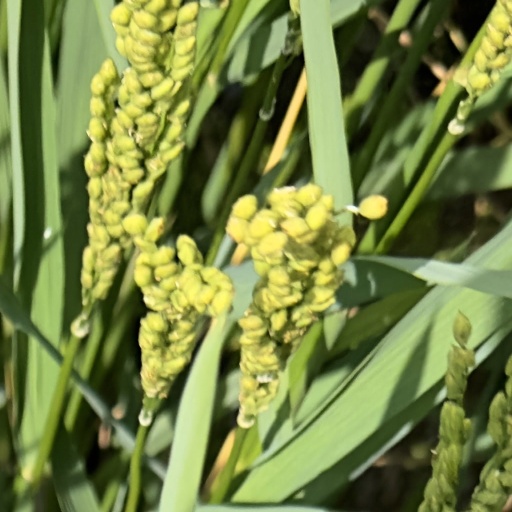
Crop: rice